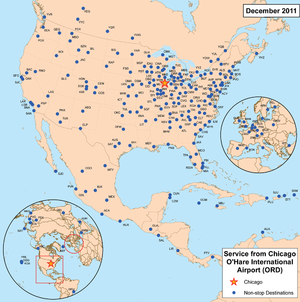
L'aéroport international O'Hare de Chicago, plus simplement O'Hare, est un aéroport américain situé à Chicago, dans l'Illinois. Sixième aéroport mondial en nombre de passagers, il accueille cette année plus de 78 millions de personnes. L'aéroport reçoit son nom en l'honneur de l'aviateur américain Edward O'Hare, premier as de la United States Navy, mort au combat dans le Pacifique.